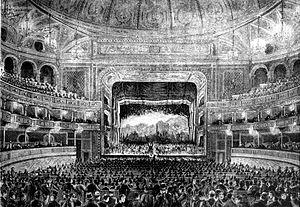
Le Teatro Dal Verme est un théâtre situé sur la Via San Giovanni sul Muro, à Milan, en Italie, construit à la fin du XIXᵉ siècle sur le site d'un ancien théâtre privé, le Politeama Ciniselli.